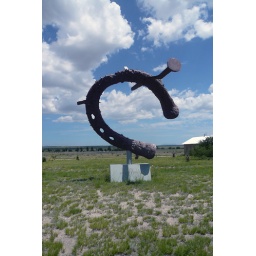
by Claes Oldenburg and Coosje van Bruggen, commemorating a horse that was shot to death on site.